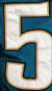
Number: 5